Myomesin

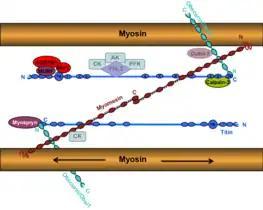
Detailed representation of the M-band region of the sarcomere. Myomesin is bound to myosin at its N-terminal. Obscurin connects the myomesin dimers and binds to the C-terminal of titin. It is thought that the myomesin-titin interaction is vital for the execution of the mechanical functions of the Ser/Thr kinase domain of titin.

Myomesin is a protein family found in the M-line of the sarcomere structure. Myomesin has various forms throughout the body in striated muscles with specialized functions. This includes both slow and fast muscle fibers. Myomesin are made of 13 domains including a unique N-terminal followed by two immunoglobulin-like (Ig) domains, five fibronectin type III (Fn) domains, five more Ig domains. These domains all promote binding which indicates that myomesin is regulated through binding.